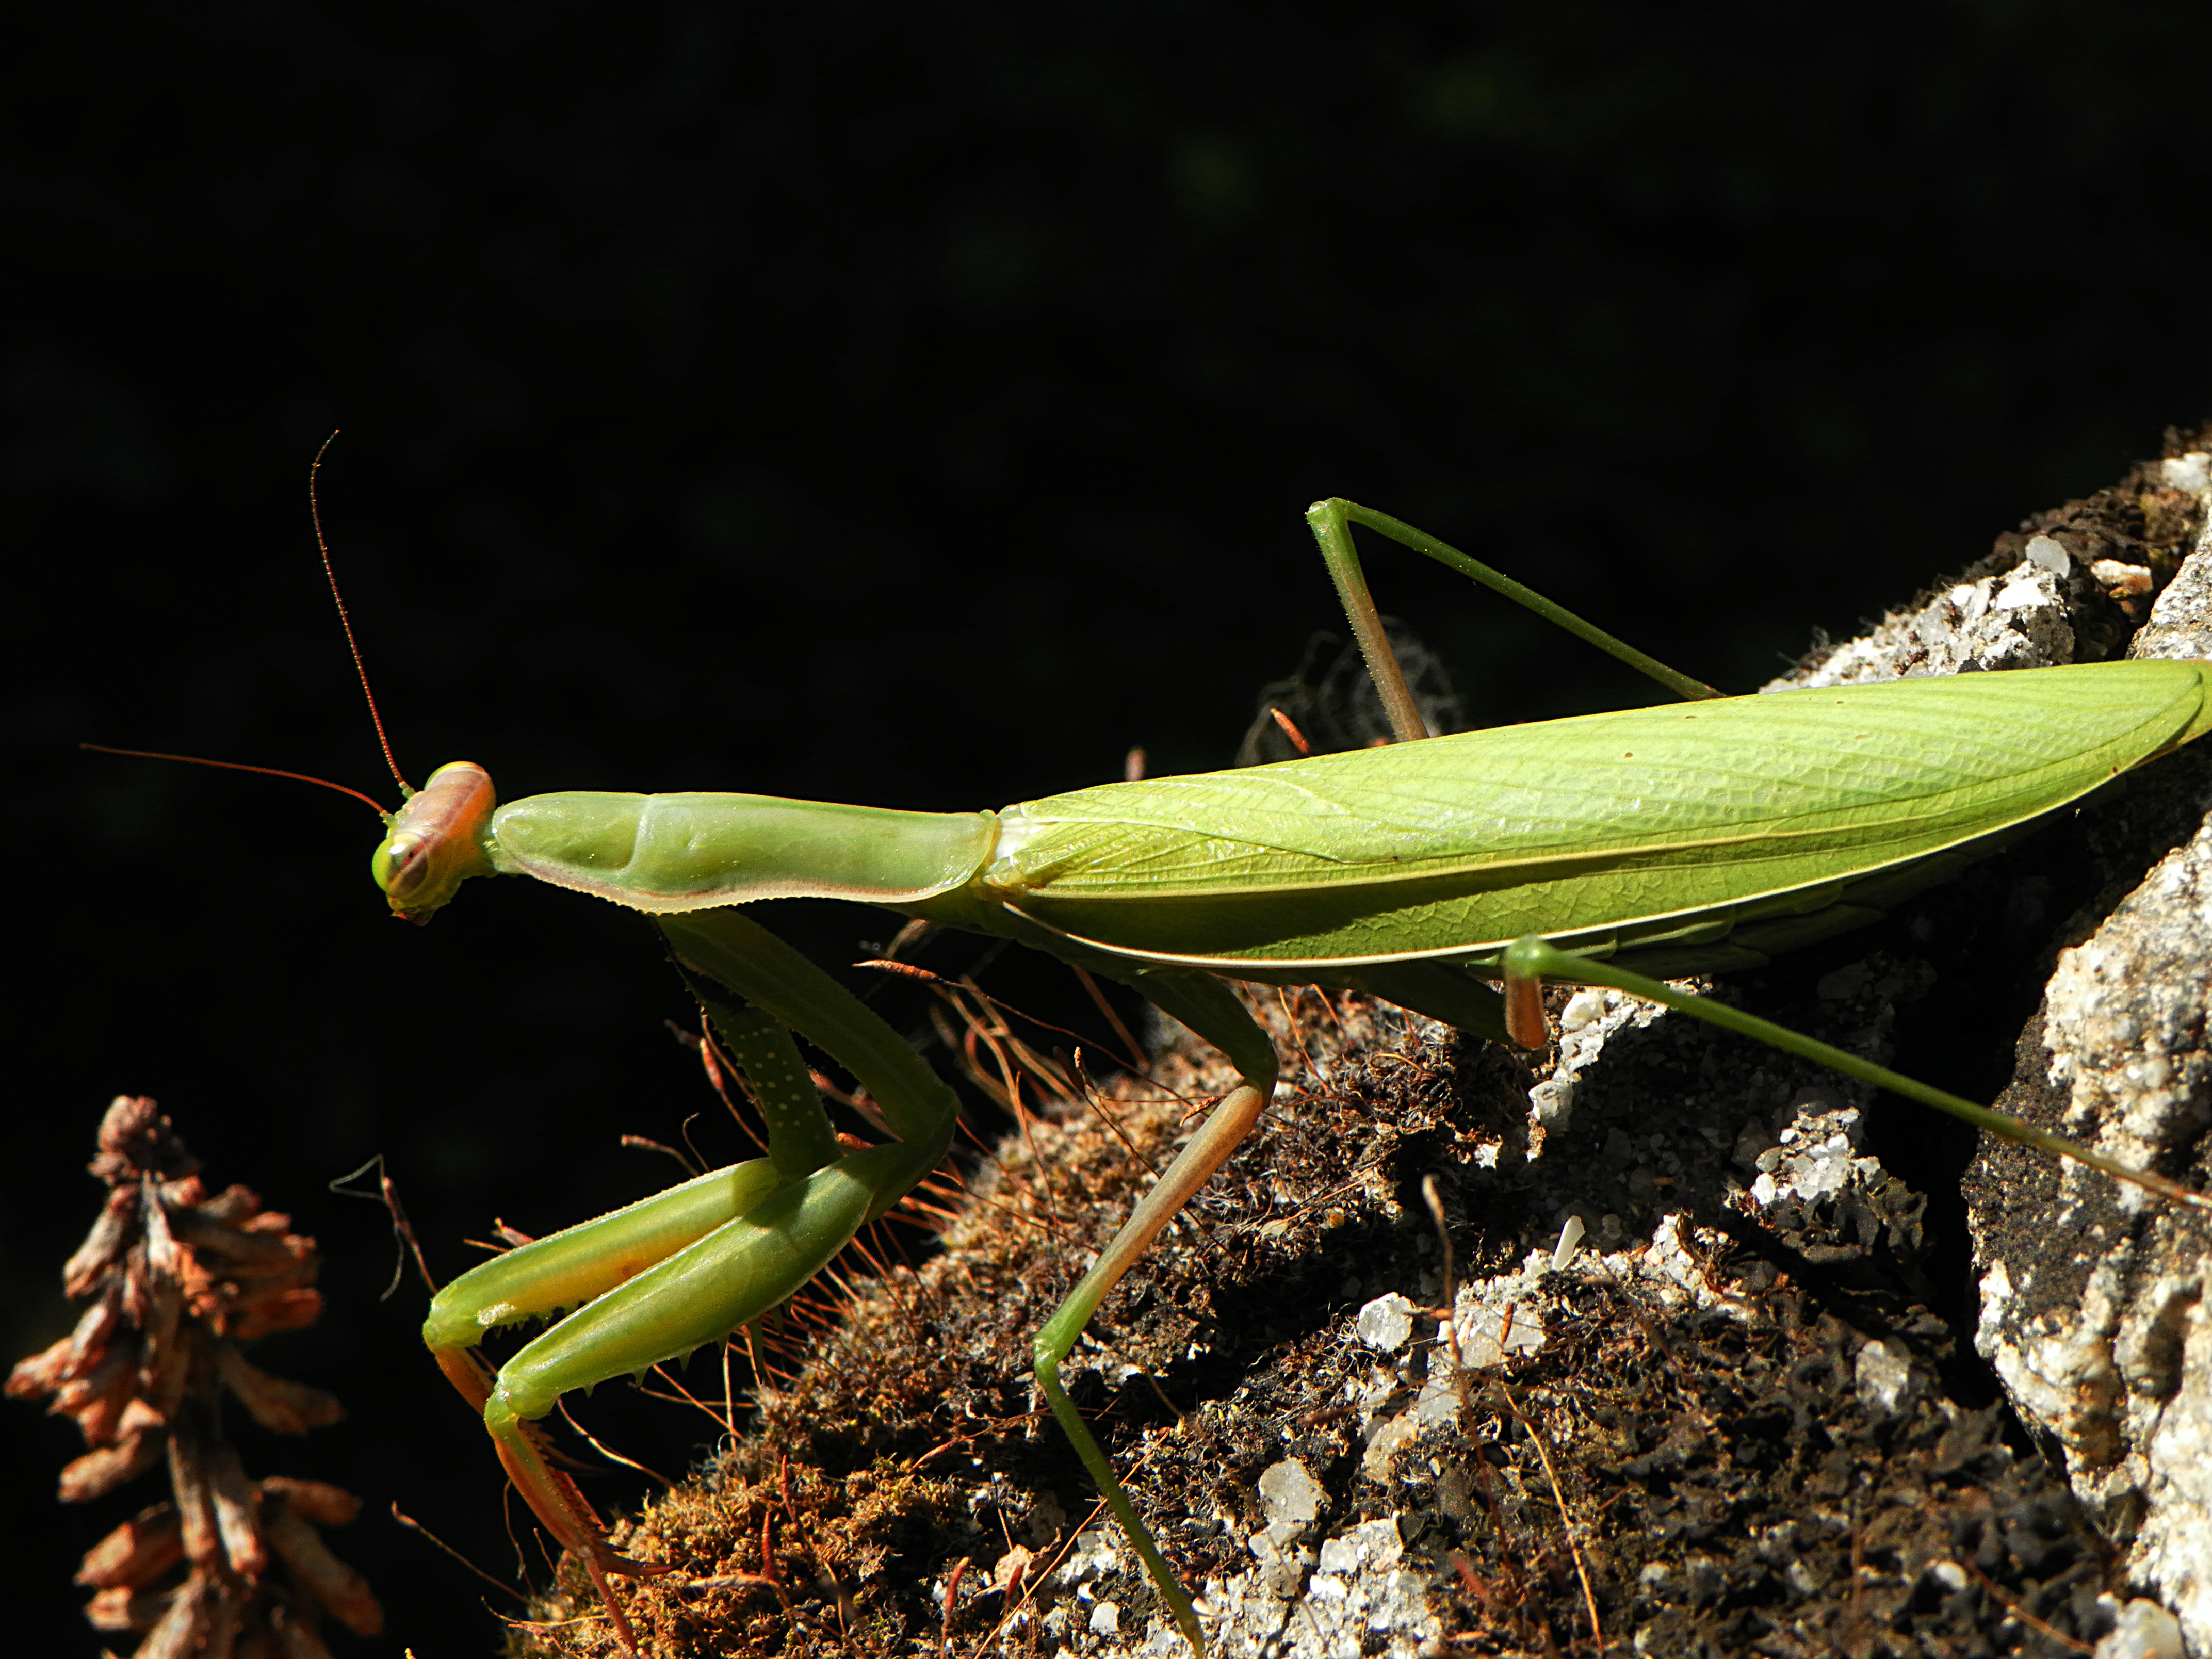
nature, green, insect, macro, fauna, invertebrate, animals, mantis, naturaleza, grasshopper, locust, ggl1, xovesphoto, animales, gphoto, macro photography, arthropod, plant stem, cricket like insect